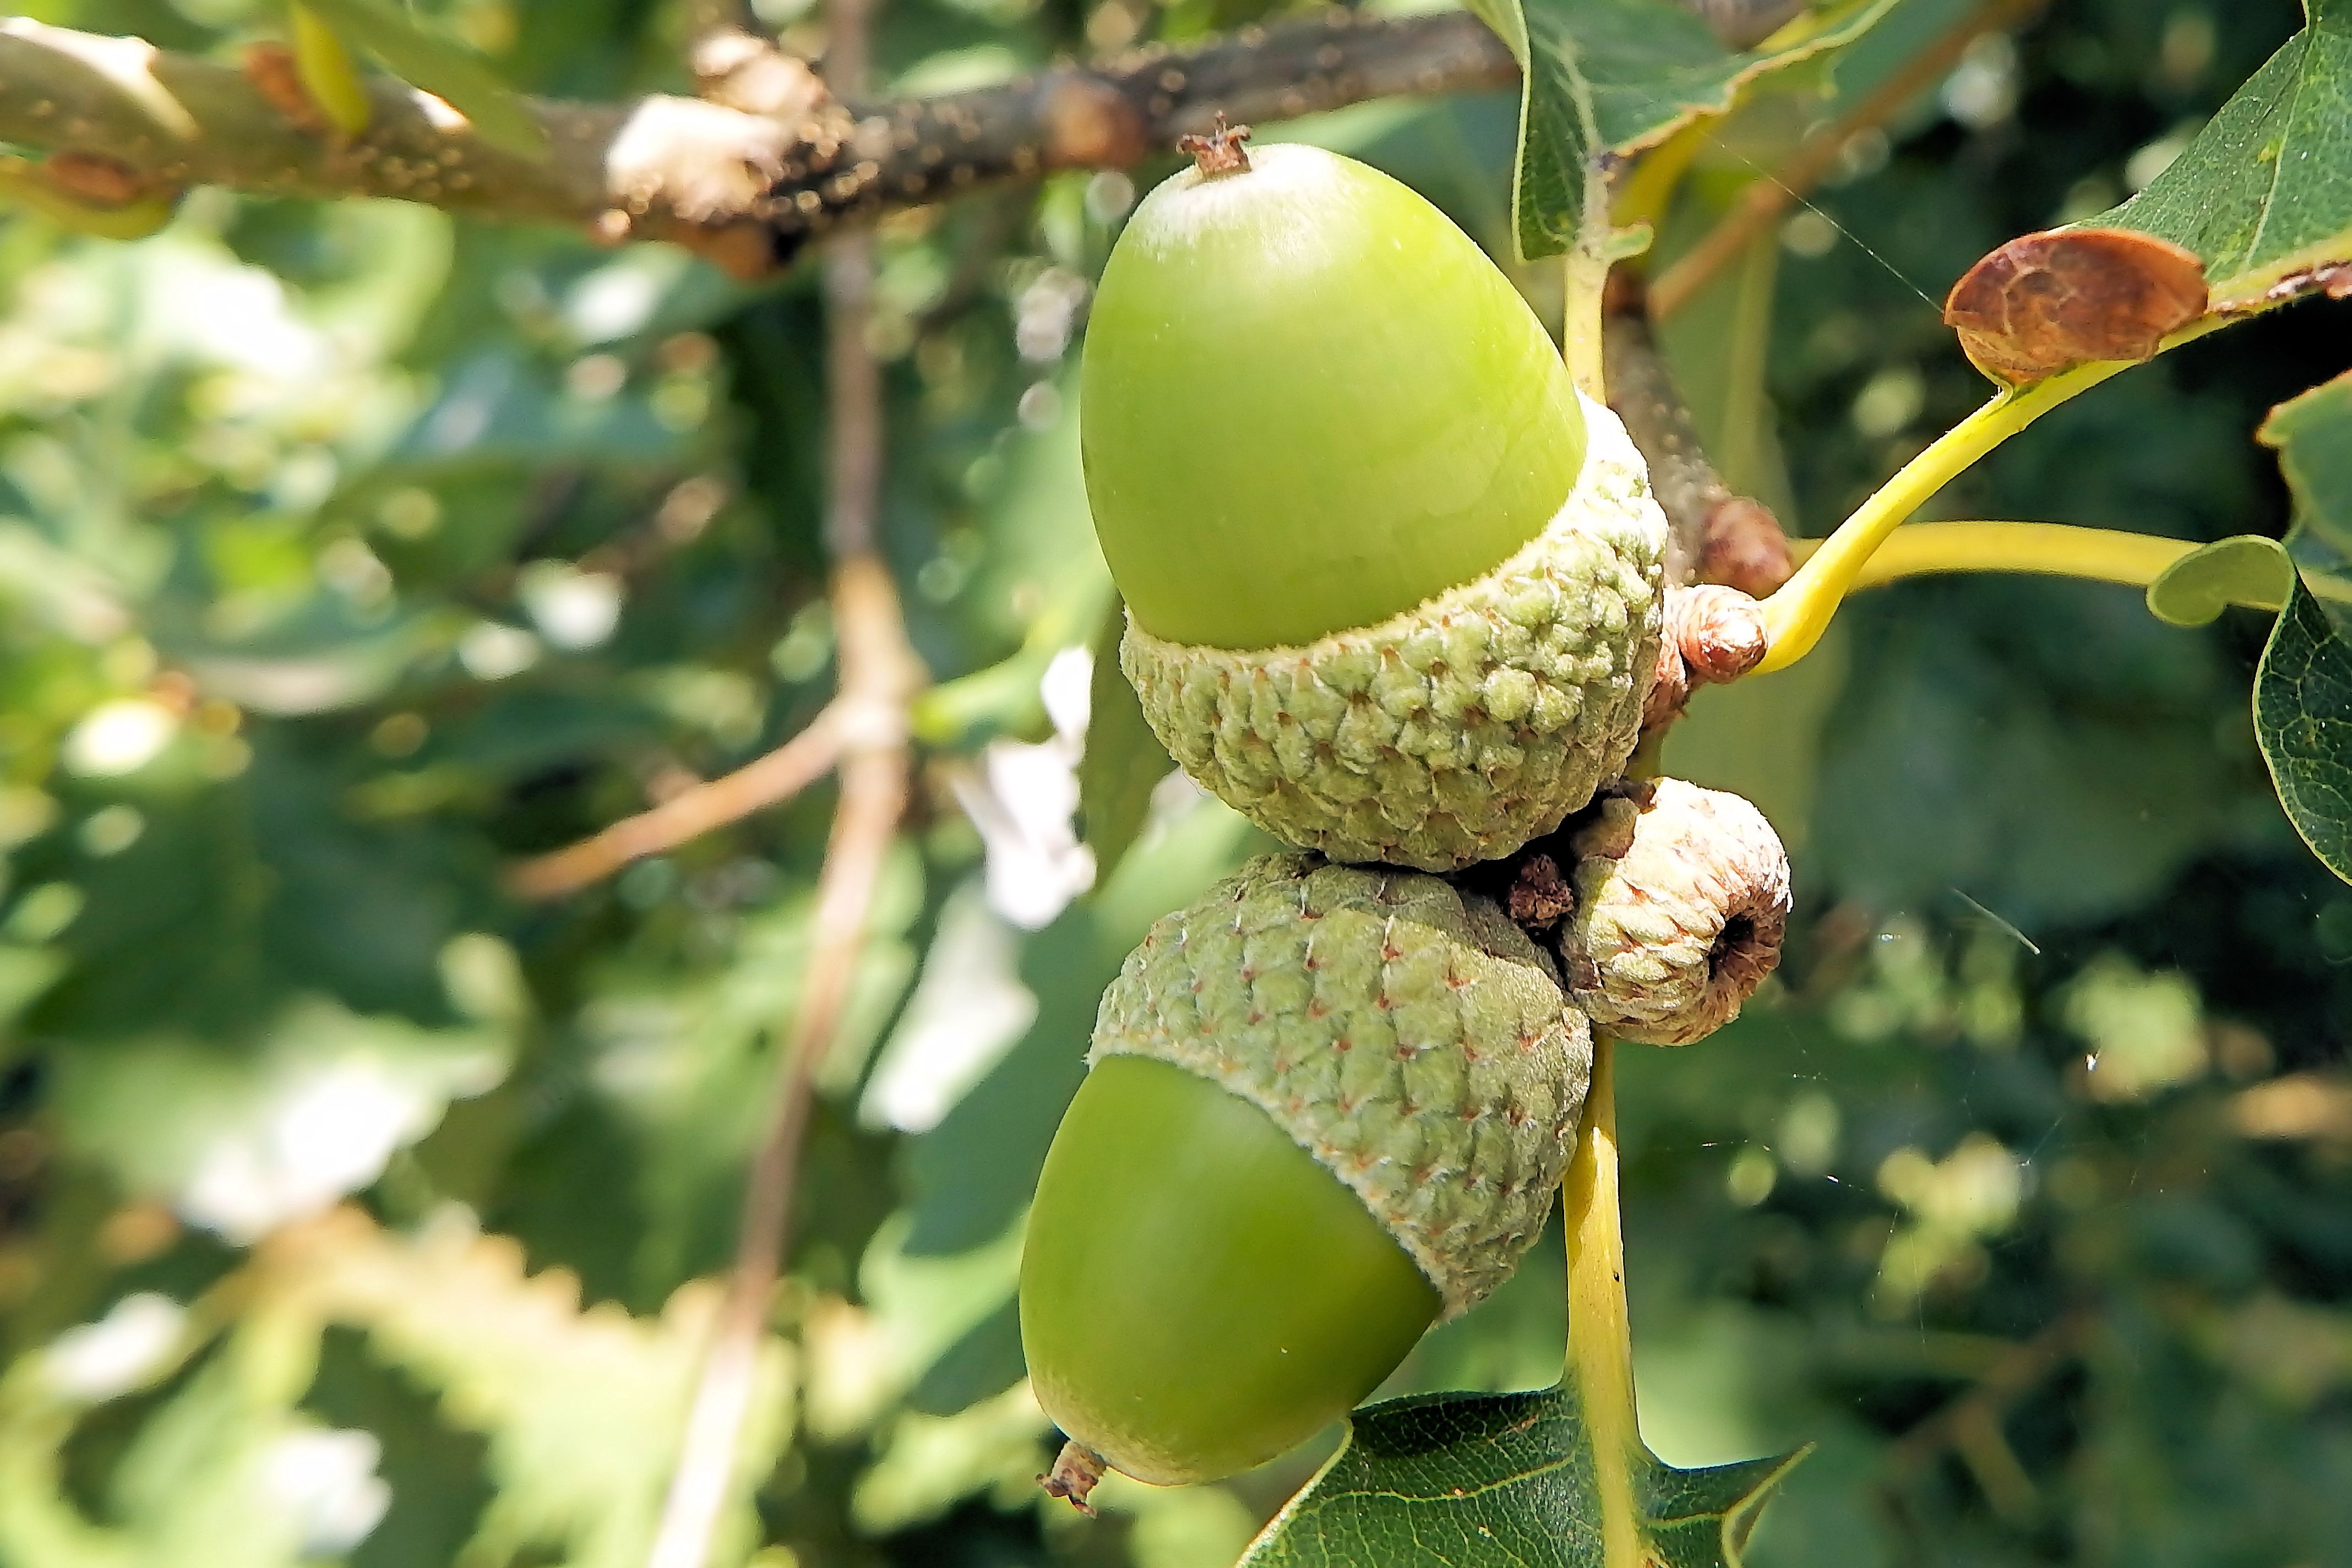
tree, nature, forest, branch, blossom, plant, fruit, leaf, flower, food, green, produce, botany, flora, shrub, oak, acorns, tree fruit, oak leaves, macro photography, flowering plant, woody plant, land plant